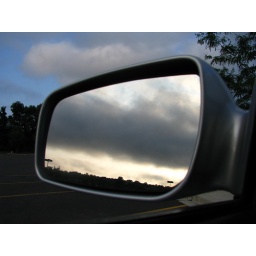
Storm clouds in the background. Side view mirror reflection.